Chilean Civil War of 1891

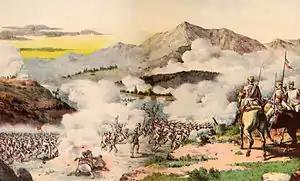
Battle of Concón, Chile. 21 August 1891.

The Chilean Civil War grew out of political disagreements between the president of Chile, José Manuel Balmaceda, and the Chilean congress. In 1889, the congress became distinctly hostile to the administration of Balmaceda, and the political situation became serious, at times threatening to involve the country in civil war. According to usage and custom in Chile at the time, a minister could not remain in office unless supported by a majority in both houses of the congress. Balmaceda found himself in the difficult position of being unable to appoint any ministers that could control a majority in the senate and chamber of deputies, and at the same time act in accordance with his own views of the administration of public affairs. At this juncture, the president assumed that the constitution gave him the power of nominating and maintaining in office any ministers of his choice and that congress had no power to interfere.